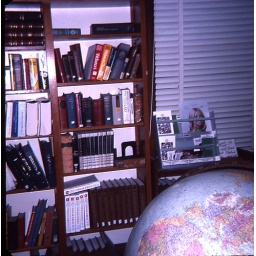
Reference books shelves and 32 inch globe in York Public Library. Pamphlet rack on window ledge.